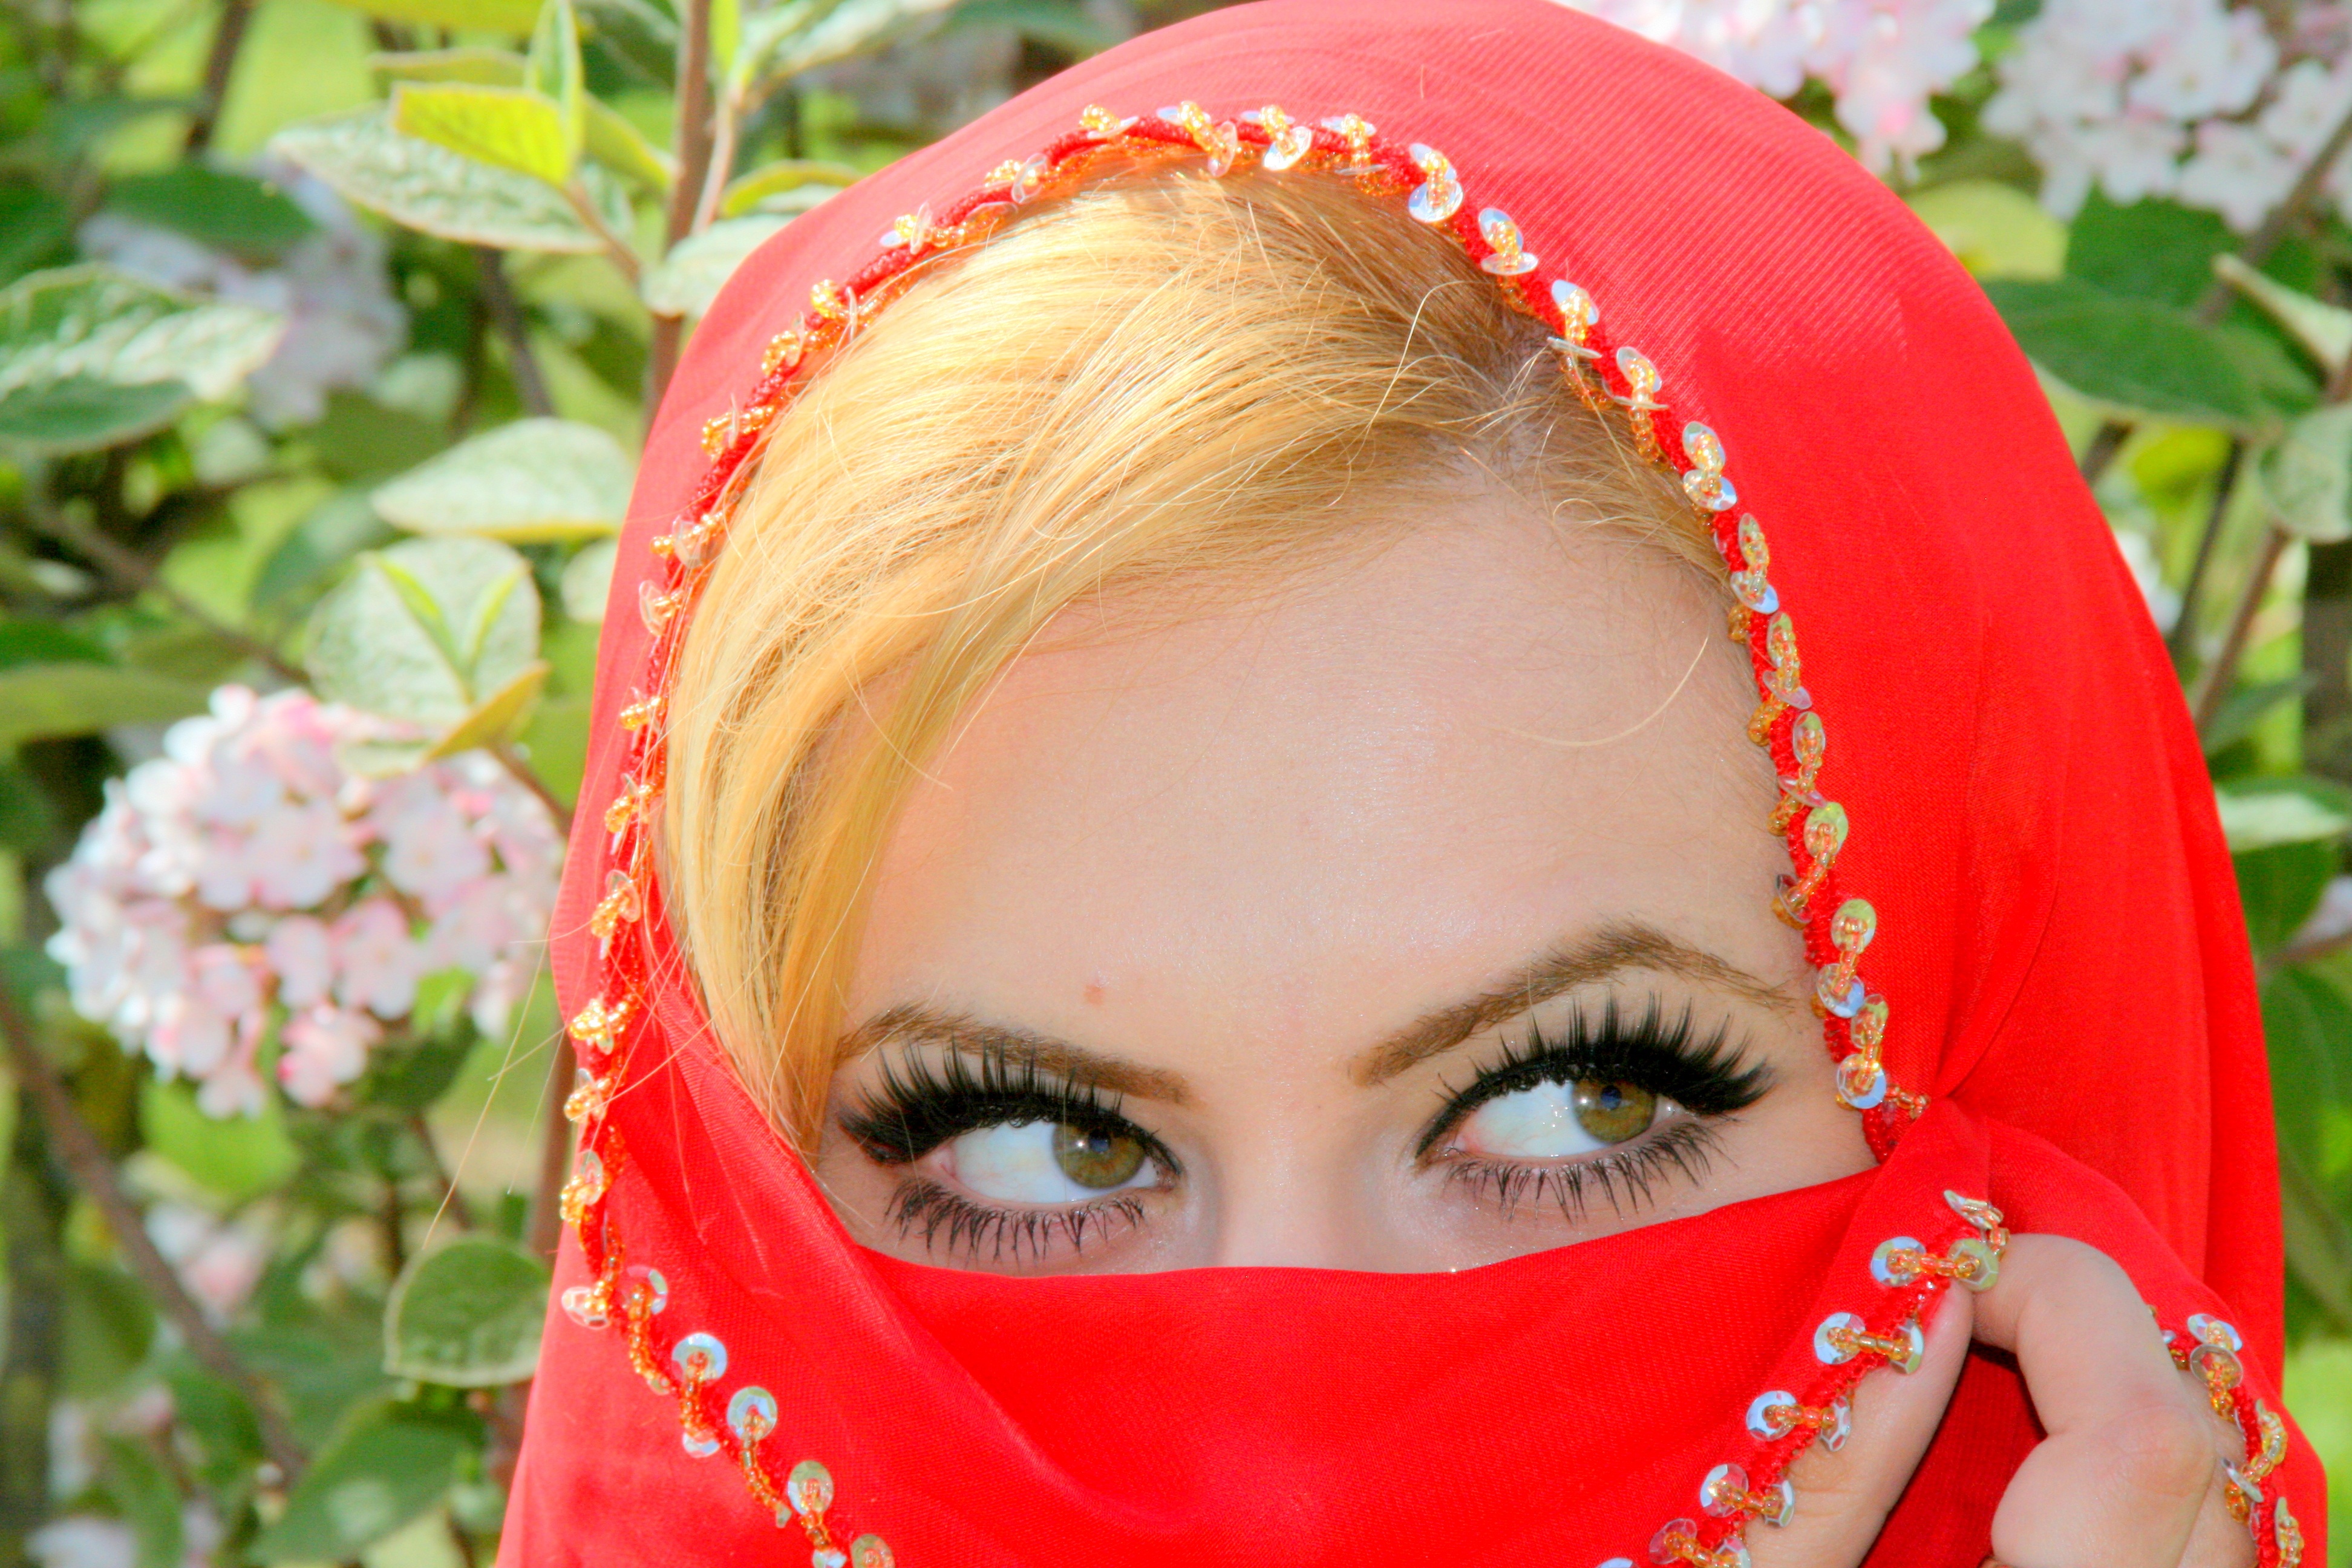
girl, flower, red, color, child, clothing, lady, pink, headgear, facial expression, smile, close up, coloring, face, doll, dress, eye, head, skin, beauty, organ, costume, sweetness, arabic, brown eyes, gene